Baechu-kimchi

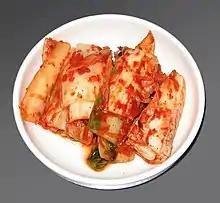

Baechu-kimchi, translated as napa cabbage kimchi or simply kimchi, is a quintessential "banchan" (side dish) in Korean cuisine, made with salted, seasoned, and fermented napa cabbages.